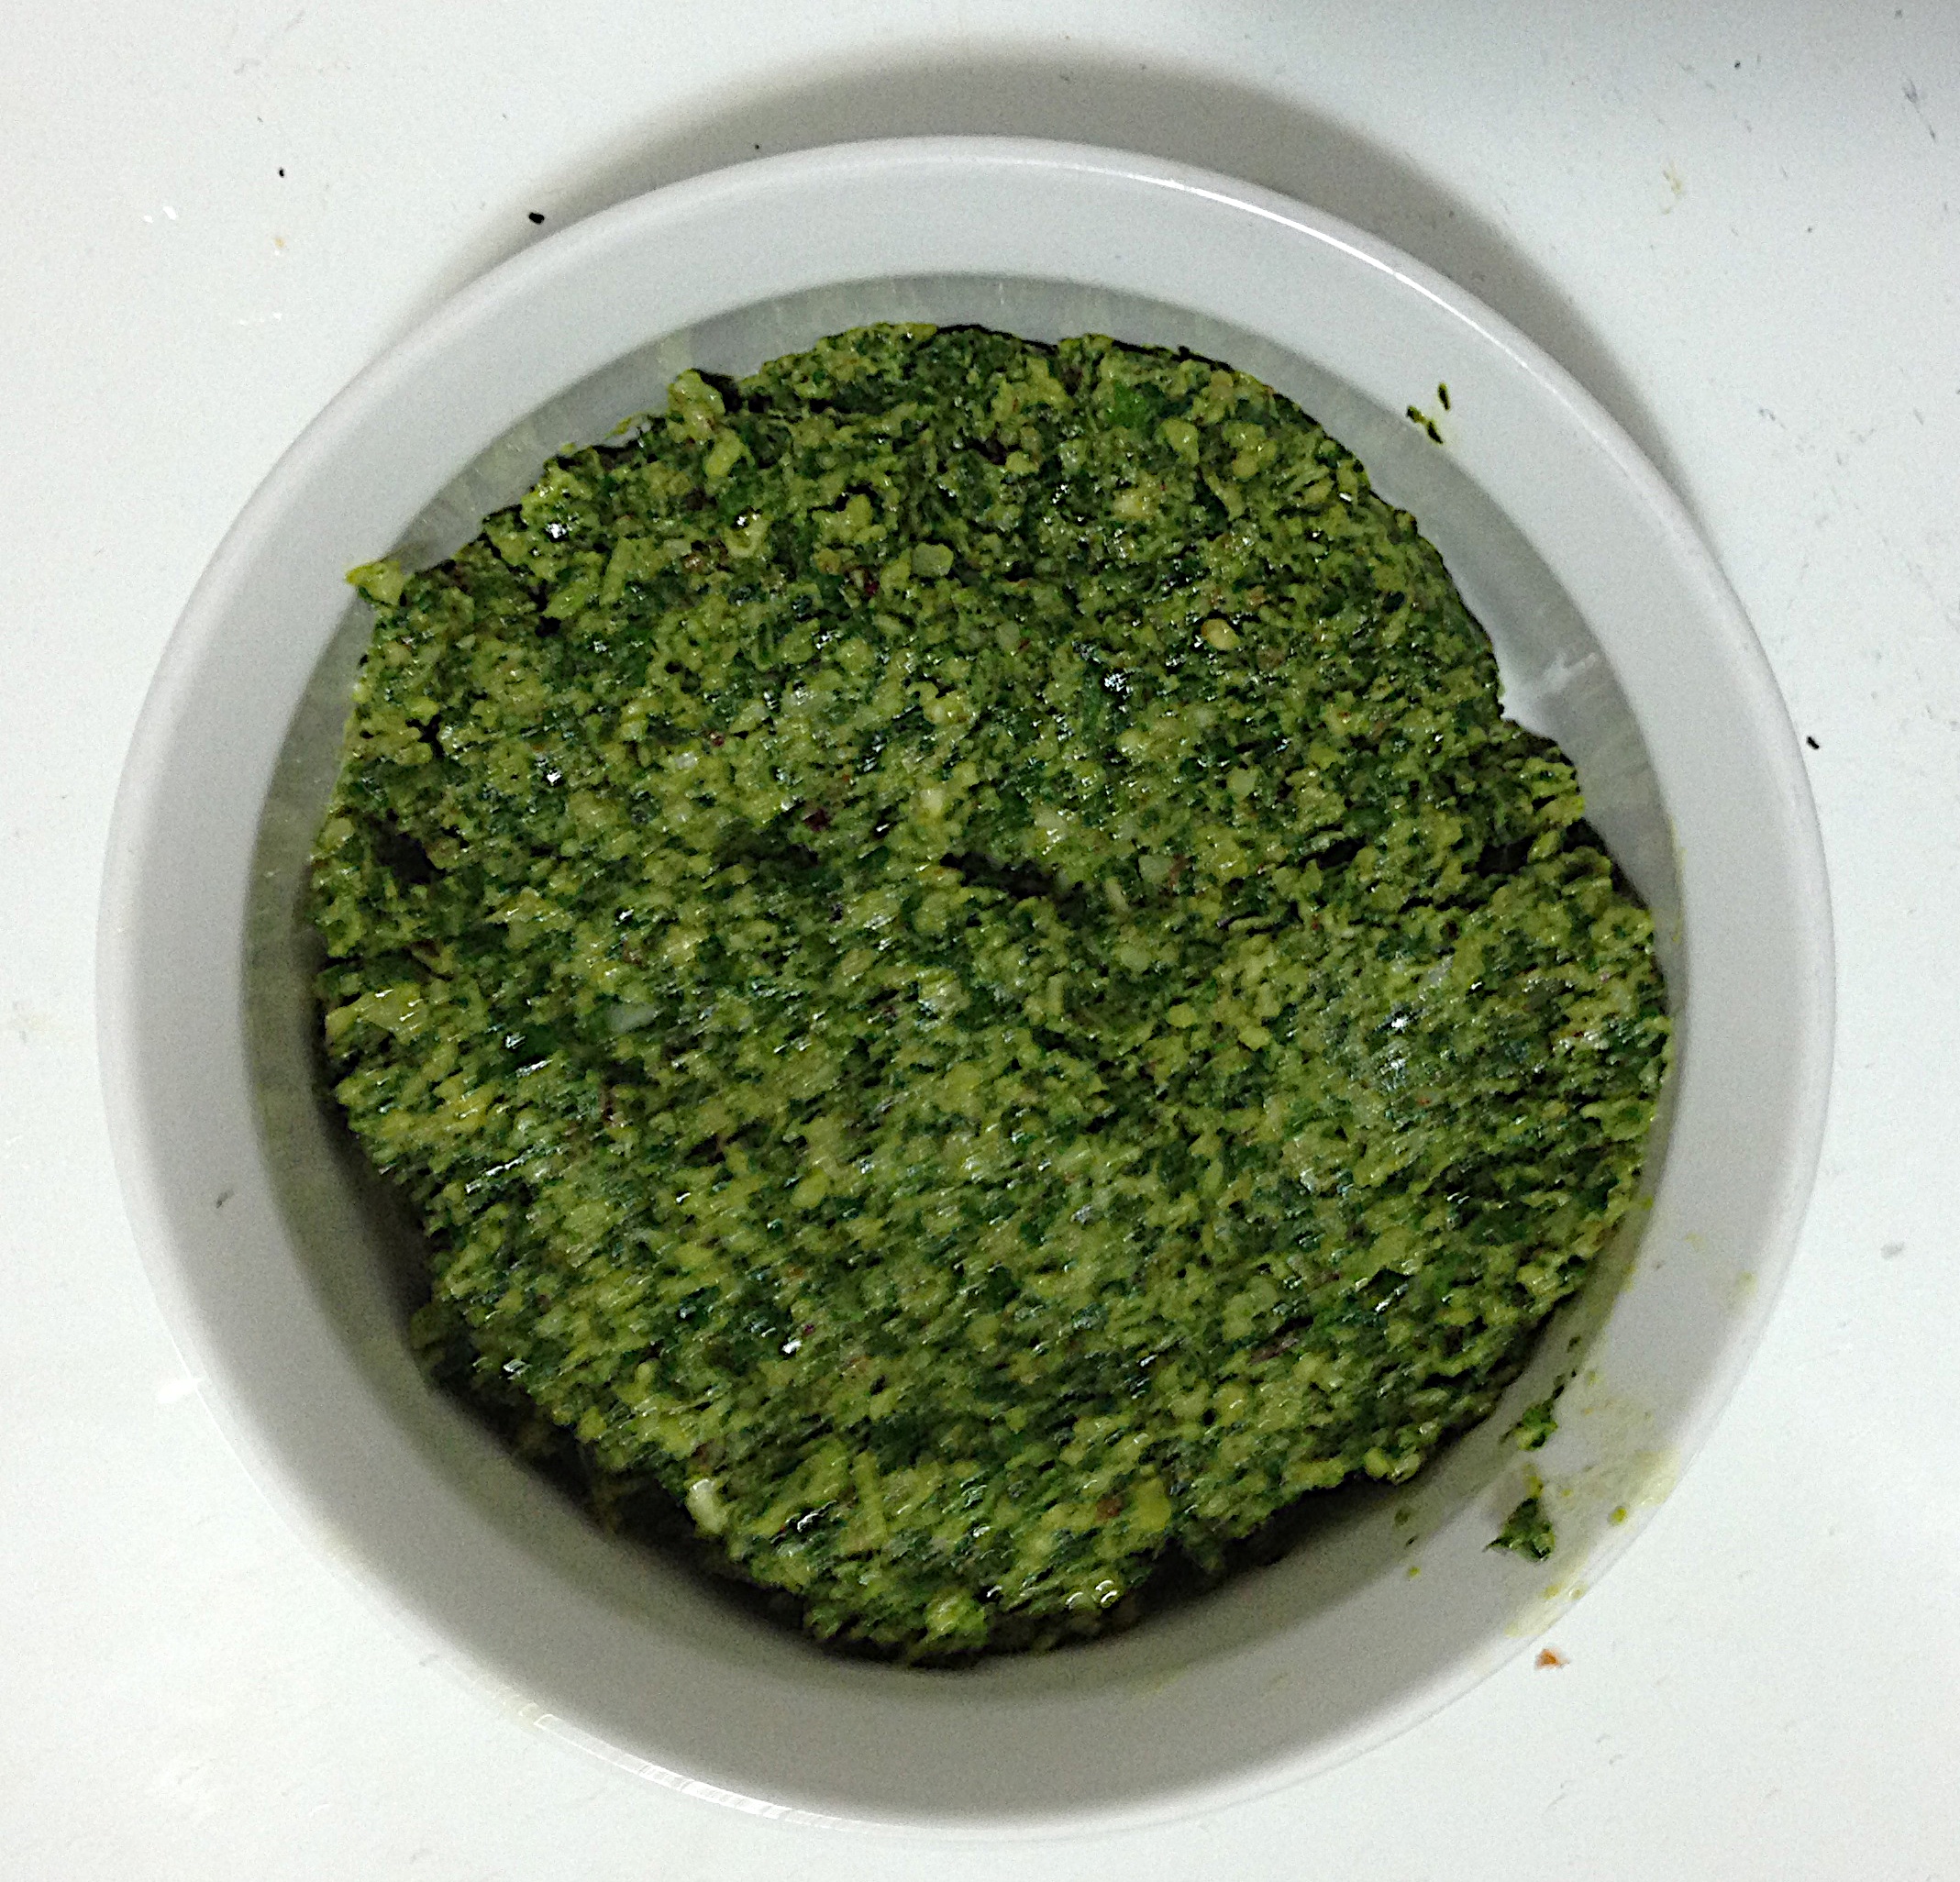
plant, food, green, herb, produce, vegetable, cuisine, vegetarian food, flowering plant, land plant, leaf vegetable, gyokuro, sencha, tieguanyin